Thomas Cole National Historic Site

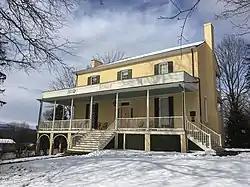
Thomas Cole House in 2018

The Thomas Cole National Historic Site, also known as Cedar Grove, is a National Historic Landmark that includes the home and the studio of painter Thomas Cole, founder of the Hudson River School of American painting. It is located at 218 Spring Street, Catskill, NY, United States. The site provided Thomas Cole with a residence and studio from 1833 through his death in 1848.